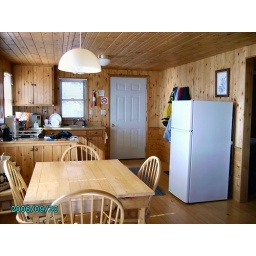
Dining area and kitchen from entry door of Castle Haven Cabin in Castle Danger, MN